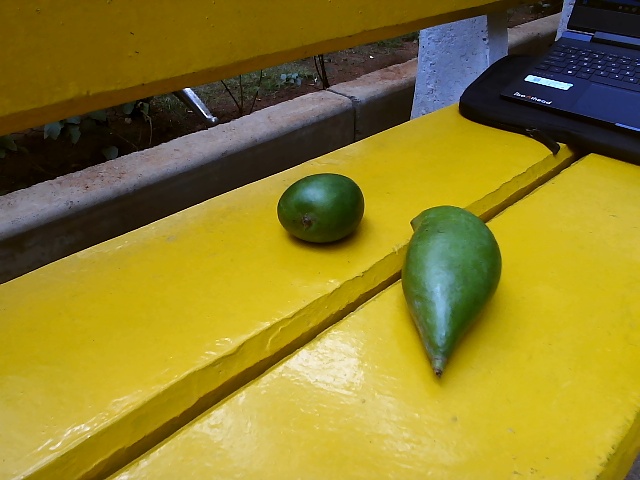
Label: Raw_Mango